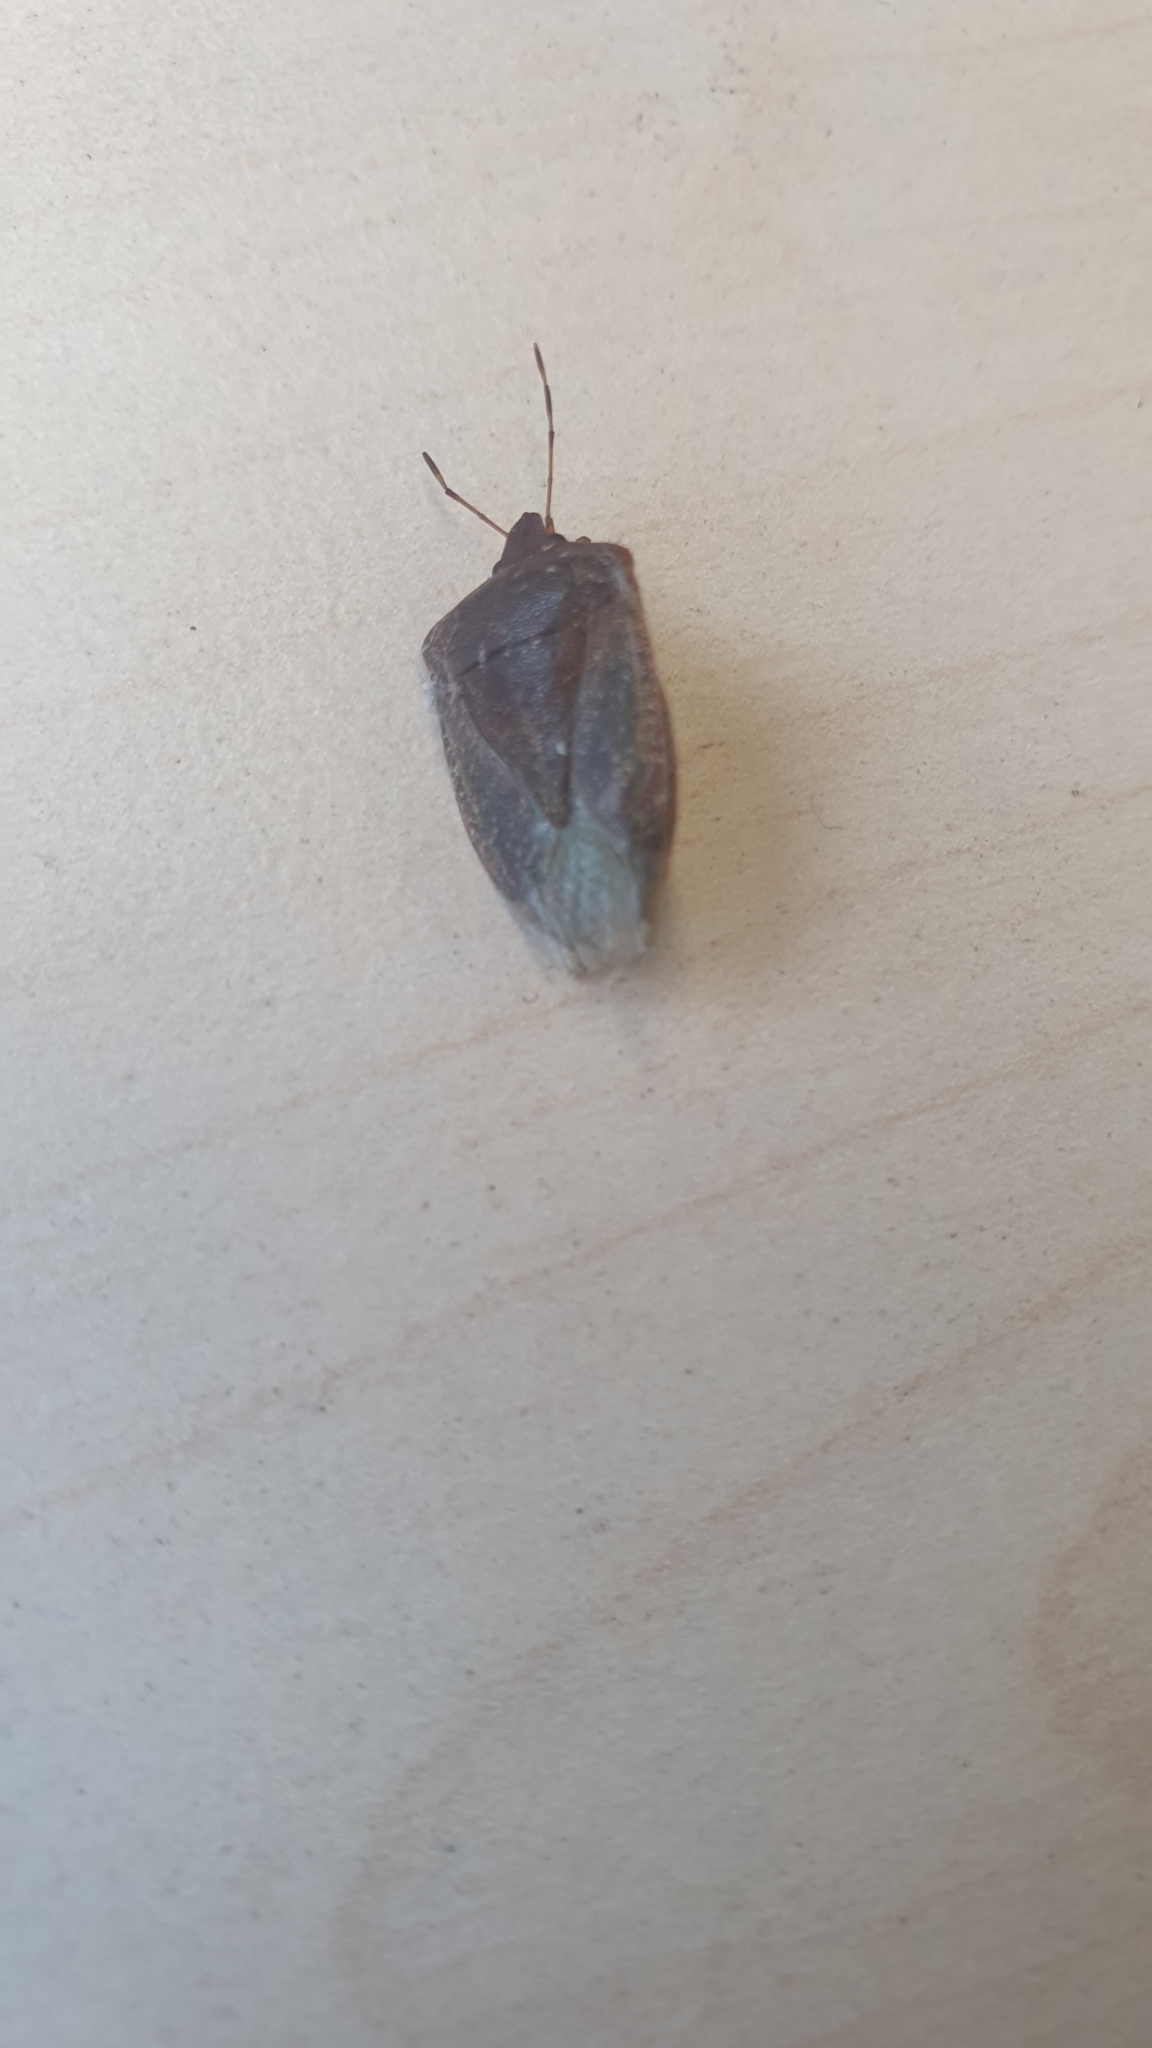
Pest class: stink_bug